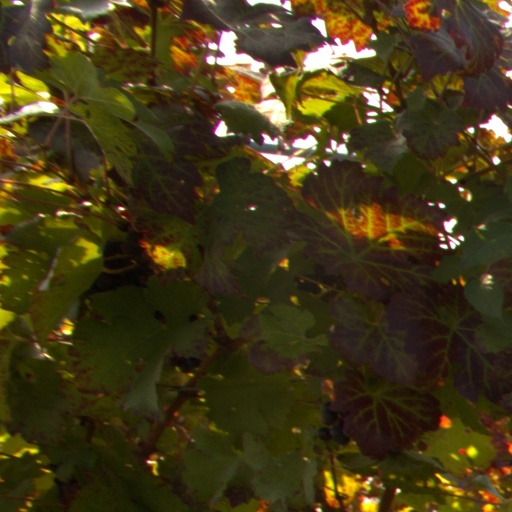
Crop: grape